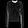
Label: Pullover